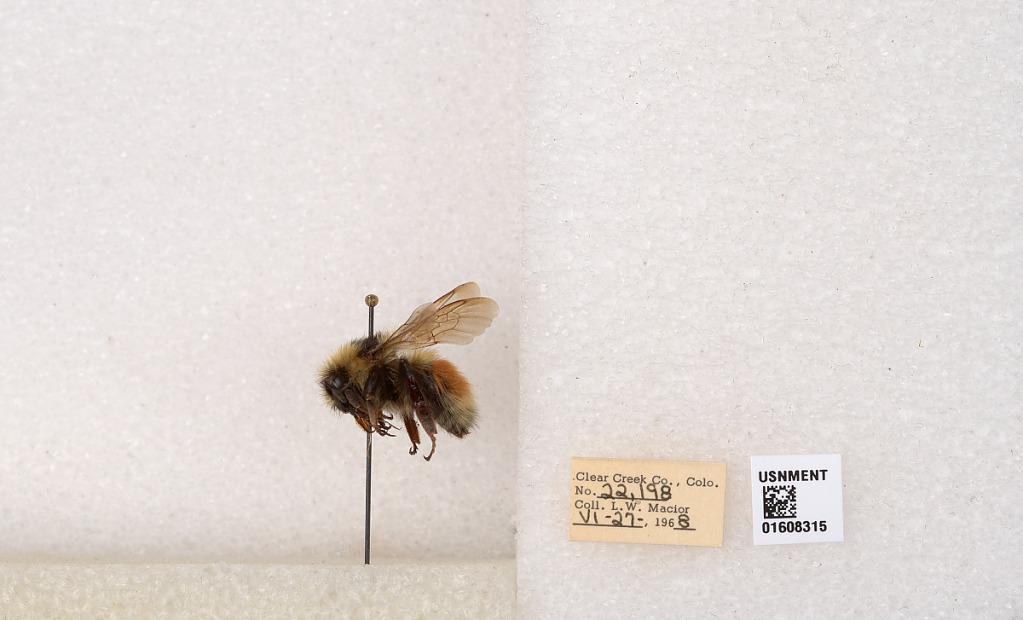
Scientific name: Bombus (Pyrobombus) sylvicola Kirby
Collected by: L. Macior
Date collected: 1968-6-27
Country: United States
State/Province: Colorado
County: Clear Creek
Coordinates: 39.6891, -105.644